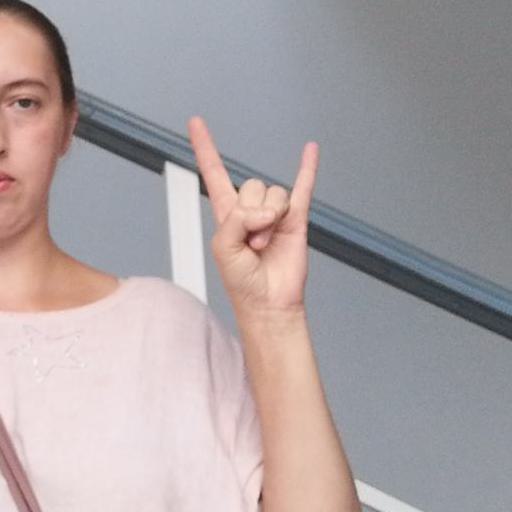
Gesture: rock